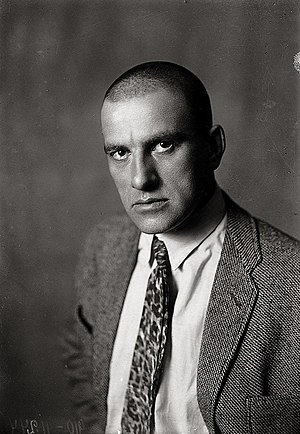
Vladimir Majakovskij
Vladimir Vladimirovitj Majakovskij var en russisk/sovjetisk digter, forfatter og dramatiker, der var blandt de fremmeste repræsentanter for den russiske futurisme.